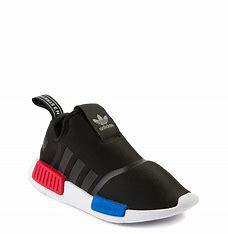
Brand: Adidas
Model: NMD 360